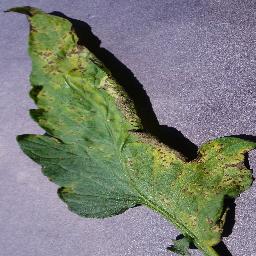
Label: Tomato___Septoria_leaf_spot